Cold-weather warfare

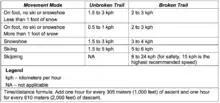
Rates of march for unit movement in snow

For military purposes, the U.S. Army categorizes snow as light, moderate, or heavy. Each classification affects visibility and ground movement due to accumulation and is quoted below: